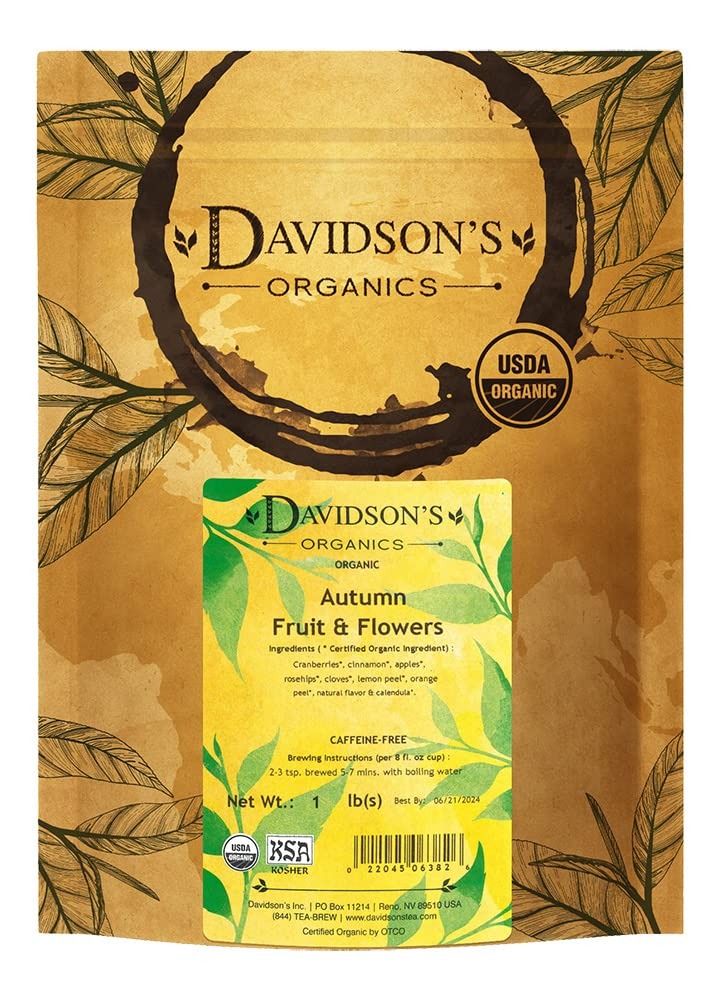
Item Name: Davidson's Organics, Autumn Fruit & Flowers, Loose Leaf Tea, 16-Ounce Bag
Bullet Point 1: Autumn Fruit & Flowers (Loose Leaf) is a festive, caffeine-free blend that combines harvest fruits and flowers with seasonal spices. Davidson's Autumn Fruit & Flowers (Loose Leaf) is a flavorful, fruity brew with spice top notes.
Bullet Point 2: LEAF TO CUP: From our farms in India to your family, Davidson’s Organics is a vertically integrated provider of premium teas at affordable prices. We grow, import, blend, package, and sell - overseeing the entire journey of our tea from the leaf cuttings to the infusion in your cup.
Bullet Point 3: ALWAYS ORGANIC: Davidson’s Organics is a 3rd generation organic tea grower delivering on its promise of providing top-notch USDA certified organic teas. Our teas are grown non-GMO & free from harmful chemicals and pesticides. We are responsibly sourced and sustainably farmed. We believe in the holistic health of our farms, farmers, plants & animals.
Bullet Point 4: A CUP OF WELLNESS: Davidson’s offers a diverse selection of tea blends for the most discerning palates. From loose leaves to tea bags & iced, and from ayurvedic to herbal, our organic teas deliver the perfect pick me up or a restful respite. Enjoy our balanced tea blends for optimal health and sipping pleasure.
Bullet Point 5: TRUST OUR TEA: Davidson's Organics was the first purveyor of fine organic teas. Since 1976, we’ve worked tirelessly to develop blends that are true reflections of their names, while being committed to sourcing healthy ingredients grown by generations of skilled small farmers. Enjoy Davidson's Organics, the organic tea that sets the standards for the highest quality.
Value: 16.0
Unit: Ounce

Price: 34.94